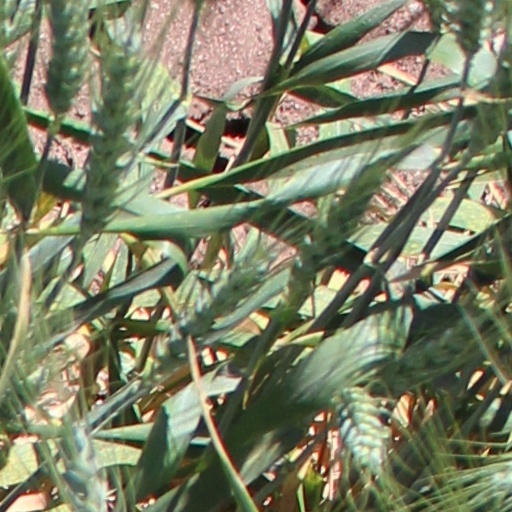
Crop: wheat